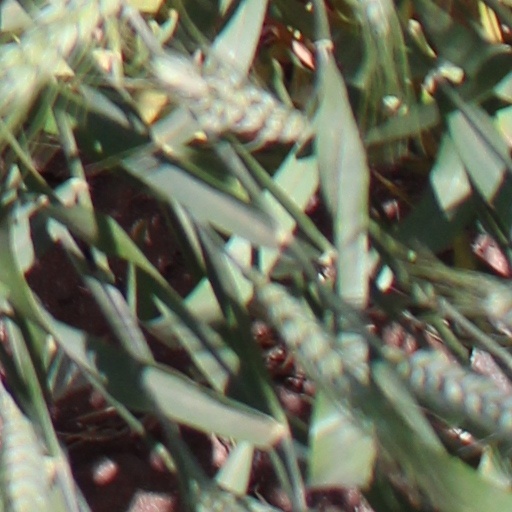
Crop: wheat